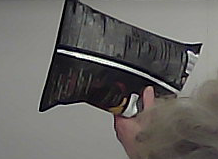
Product: lays_chill